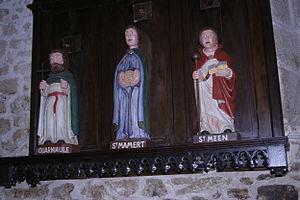
"Saint Hervé, est un saint breton, saint catholique, dénommé aussi en breton Houarneau, Hoarvian, Hoarnec, Houarné, Huaruoé, Houarniaule, Houarniault, Hyvarnion, Mahouarn, ou en français ""M'Hervé"".